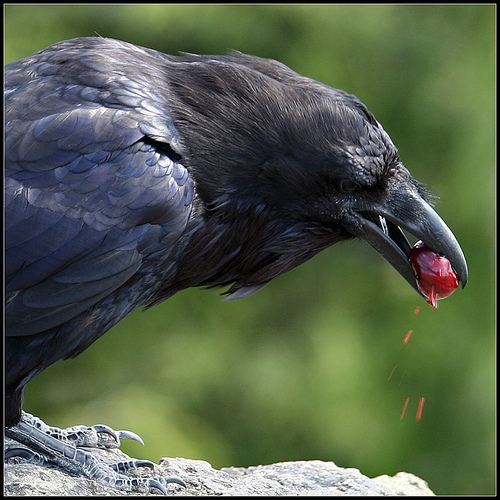
this black and blue midnight bird has a very sharp bill.
this bird is black with a thick, and short stubby beak.
this is a totally black bird with some blue highlighting in his primaries with a large long pointed bill.
this black bird has a long and pointy beak with no other color present.
a large bird with a black body, chest, and head and an oversized black bill.
this bird is all black and has a long, pointy beak.
this bird has blue primaries with a black crown and a black beak.
a dark black bird that has a blue hue in its feathers.
this bird has wings that are black and has a thick bill
this bird has wings that are black and has a thick bill
Species: Common Raven